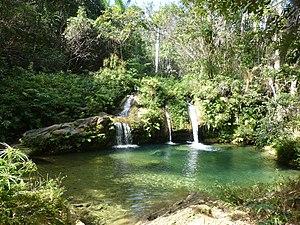
Lomas de Banao (Cuba)